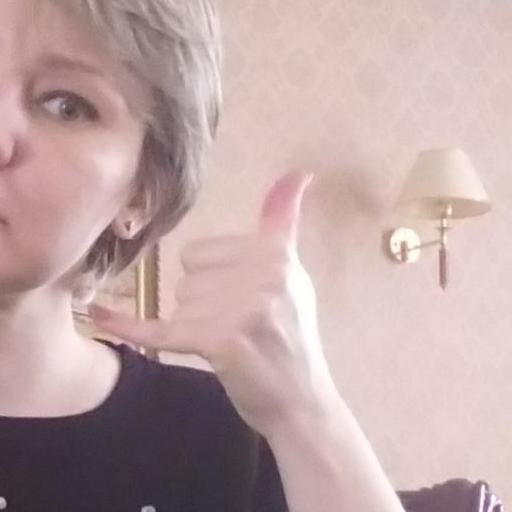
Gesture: call